Question: Please indicate a possible affordance area of the hold_knife that can be used for holding
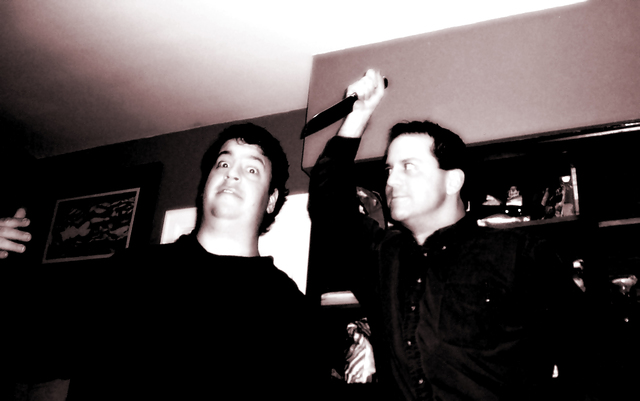
Answer: [347.046, 67.403, 393.2, 114.326]